List of compositions by Arthur Honegger

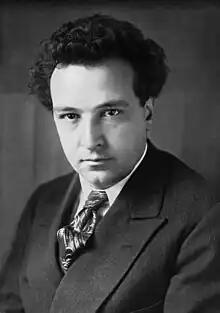
Arthur Honegger in 1928

Numbers preceded by “H.” are references from the complete catalogue by Harry Halbreich.